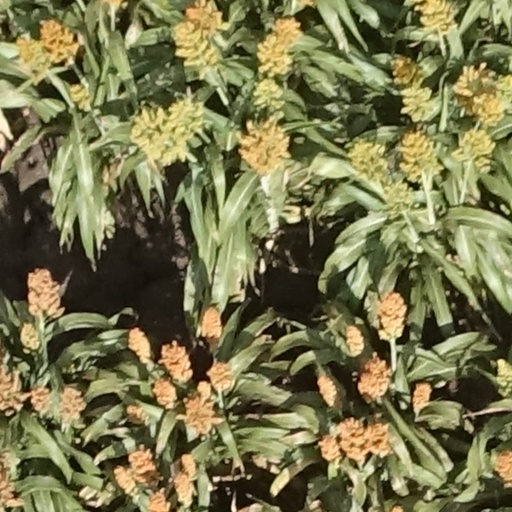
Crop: sorghum